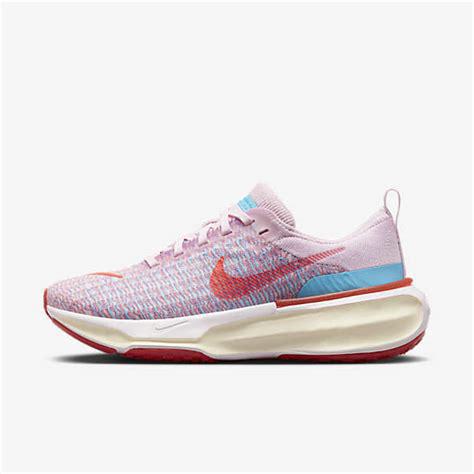
Brand: Nike
Model: Invincible 3